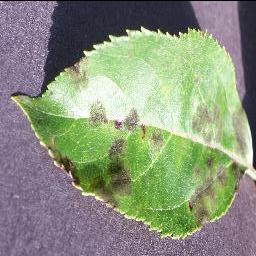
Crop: apple
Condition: scab